Josef Hammar

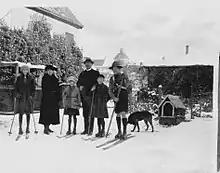
The Hammar family on skis in Ystad-left to right: Mireille, Hulda, Ulla, Josef, Gösta and Frank

On his way home from Japan, Hammar stopped in Marseille to visit friends of the family, the family of Wholesaler Adolf Sylvander. There he met Adolf's daughter Hulda Sylvander (born September 18, 1881, in Marseille - died April 3, 1971) and they subsequently married a year later August 8, 1906, in Marseille. Josef and Hulda had four children: